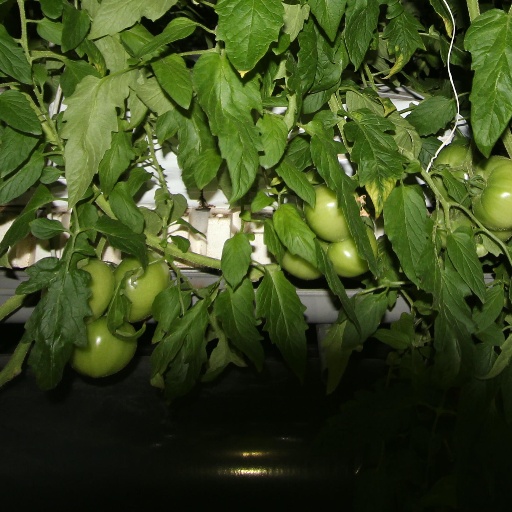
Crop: tomato